Drimolen

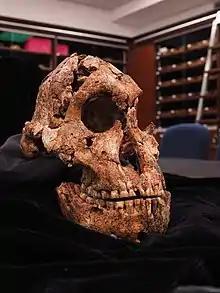
The DNH 7 "Paranthropus robustus" skull from DMQ, the most complete skull of this species ever discovered and a rare female example.

The Drimolen Palaeocave System consists of a series of terminal Pliocene to early Pleistocene hominin-bearing palaeocave fills located around north of Johannesburg, South Africa, and about north of Sterkfontein in the UNESCO World Heritage Site Cradle of Humankind.